Le Zénith

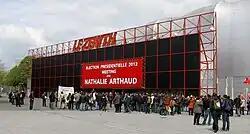
Exterior of arena during a meeting for the Lutte Ouvrière

The Zénith Paris—La Villette is an indoor arena in the 19th arrondissement in Paris. The arena was built in 1983 at the site of the former music hall, Pavillon de Paris, by architects Phillippe Chaix and Jean-Paul Morel. The construction of the arena was initiated by Minister of Culture, Jack Lang, to maintain the rock and roll scene to Paris.